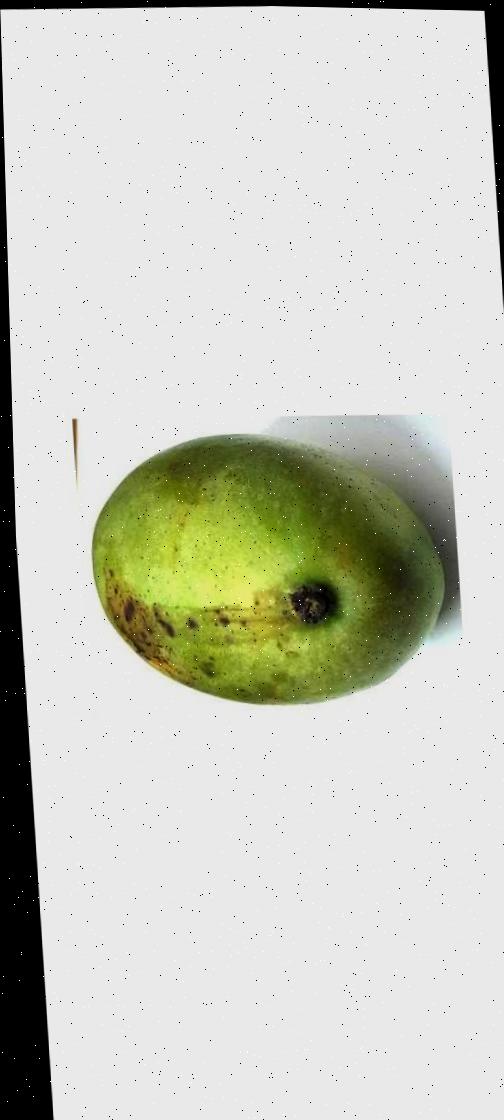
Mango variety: Fazli Shurmai